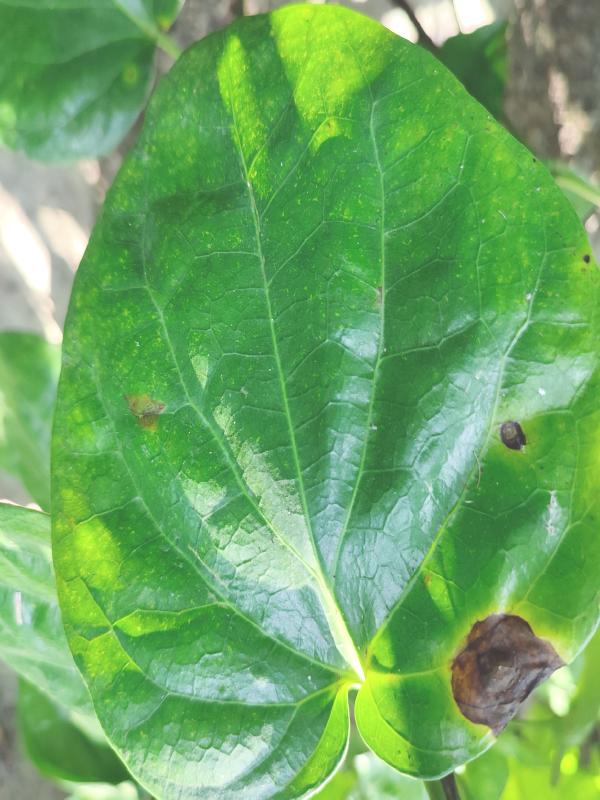
Label: Bacterial_Leaf_Disease